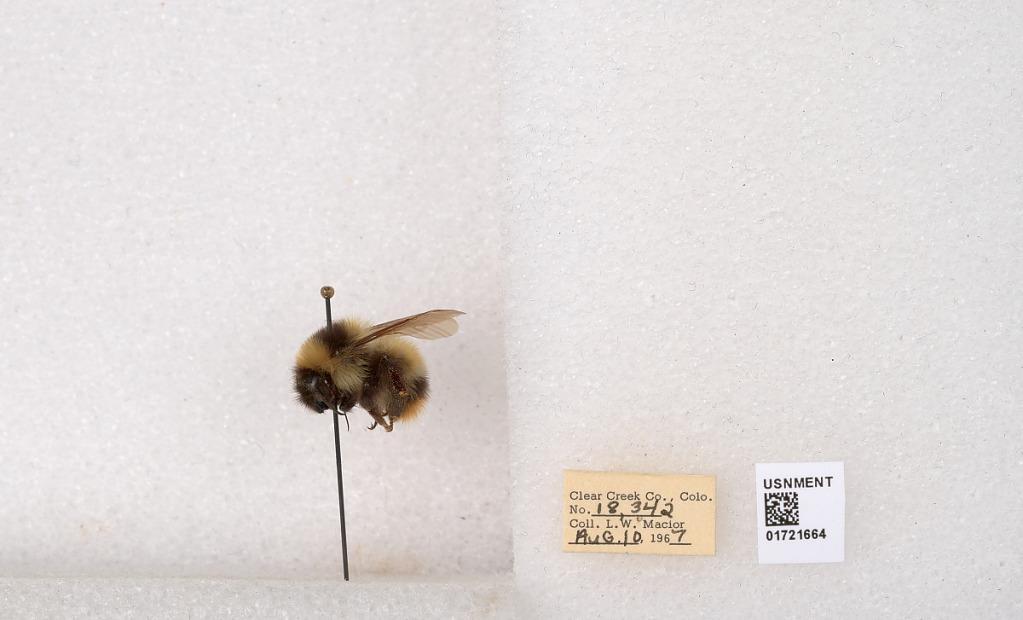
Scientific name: Bombus kirbyellus
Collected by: L. Macior
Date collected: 1967-8-10
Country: United States
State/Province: Colorado
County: Clear Creek
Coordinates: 39.6891, -105.644